Cerium compounds

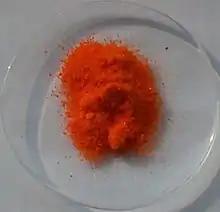
Ceric ammonium nitrate

Cerium(III) and terbium(III) have ultraviolet absorption bands of relatively high intensity compared with the other lanthanides, as their configurations (one electron more than an empty or half-filled f-subshell respectively) make it easier for the extra f electron to undergo f→d transitions instead of the forbidden f→f transitions of the other lanthanides. Cerium(III) sulfate is one of the few salts whose solubility in water decreases with rising temperature.